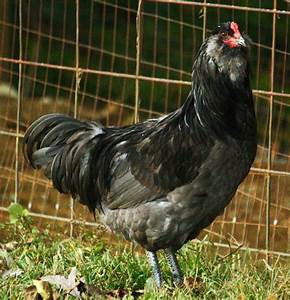
Label: gallina